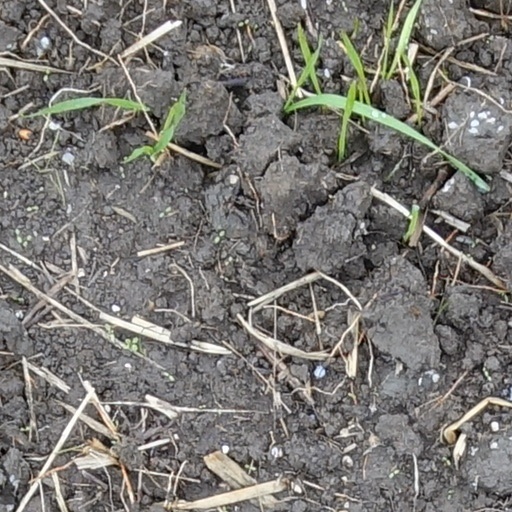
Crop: wheat